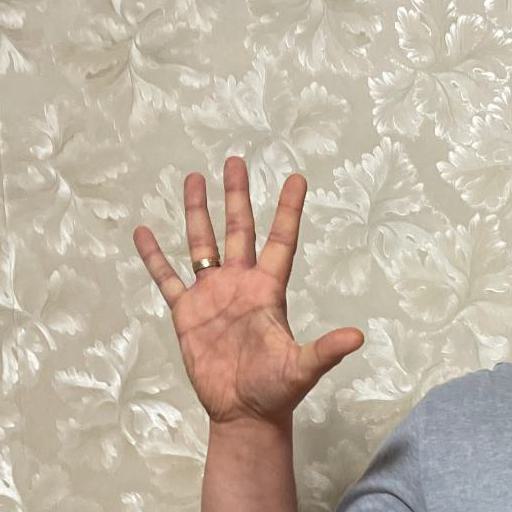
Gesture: palm